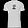
Label: T - shirt / top